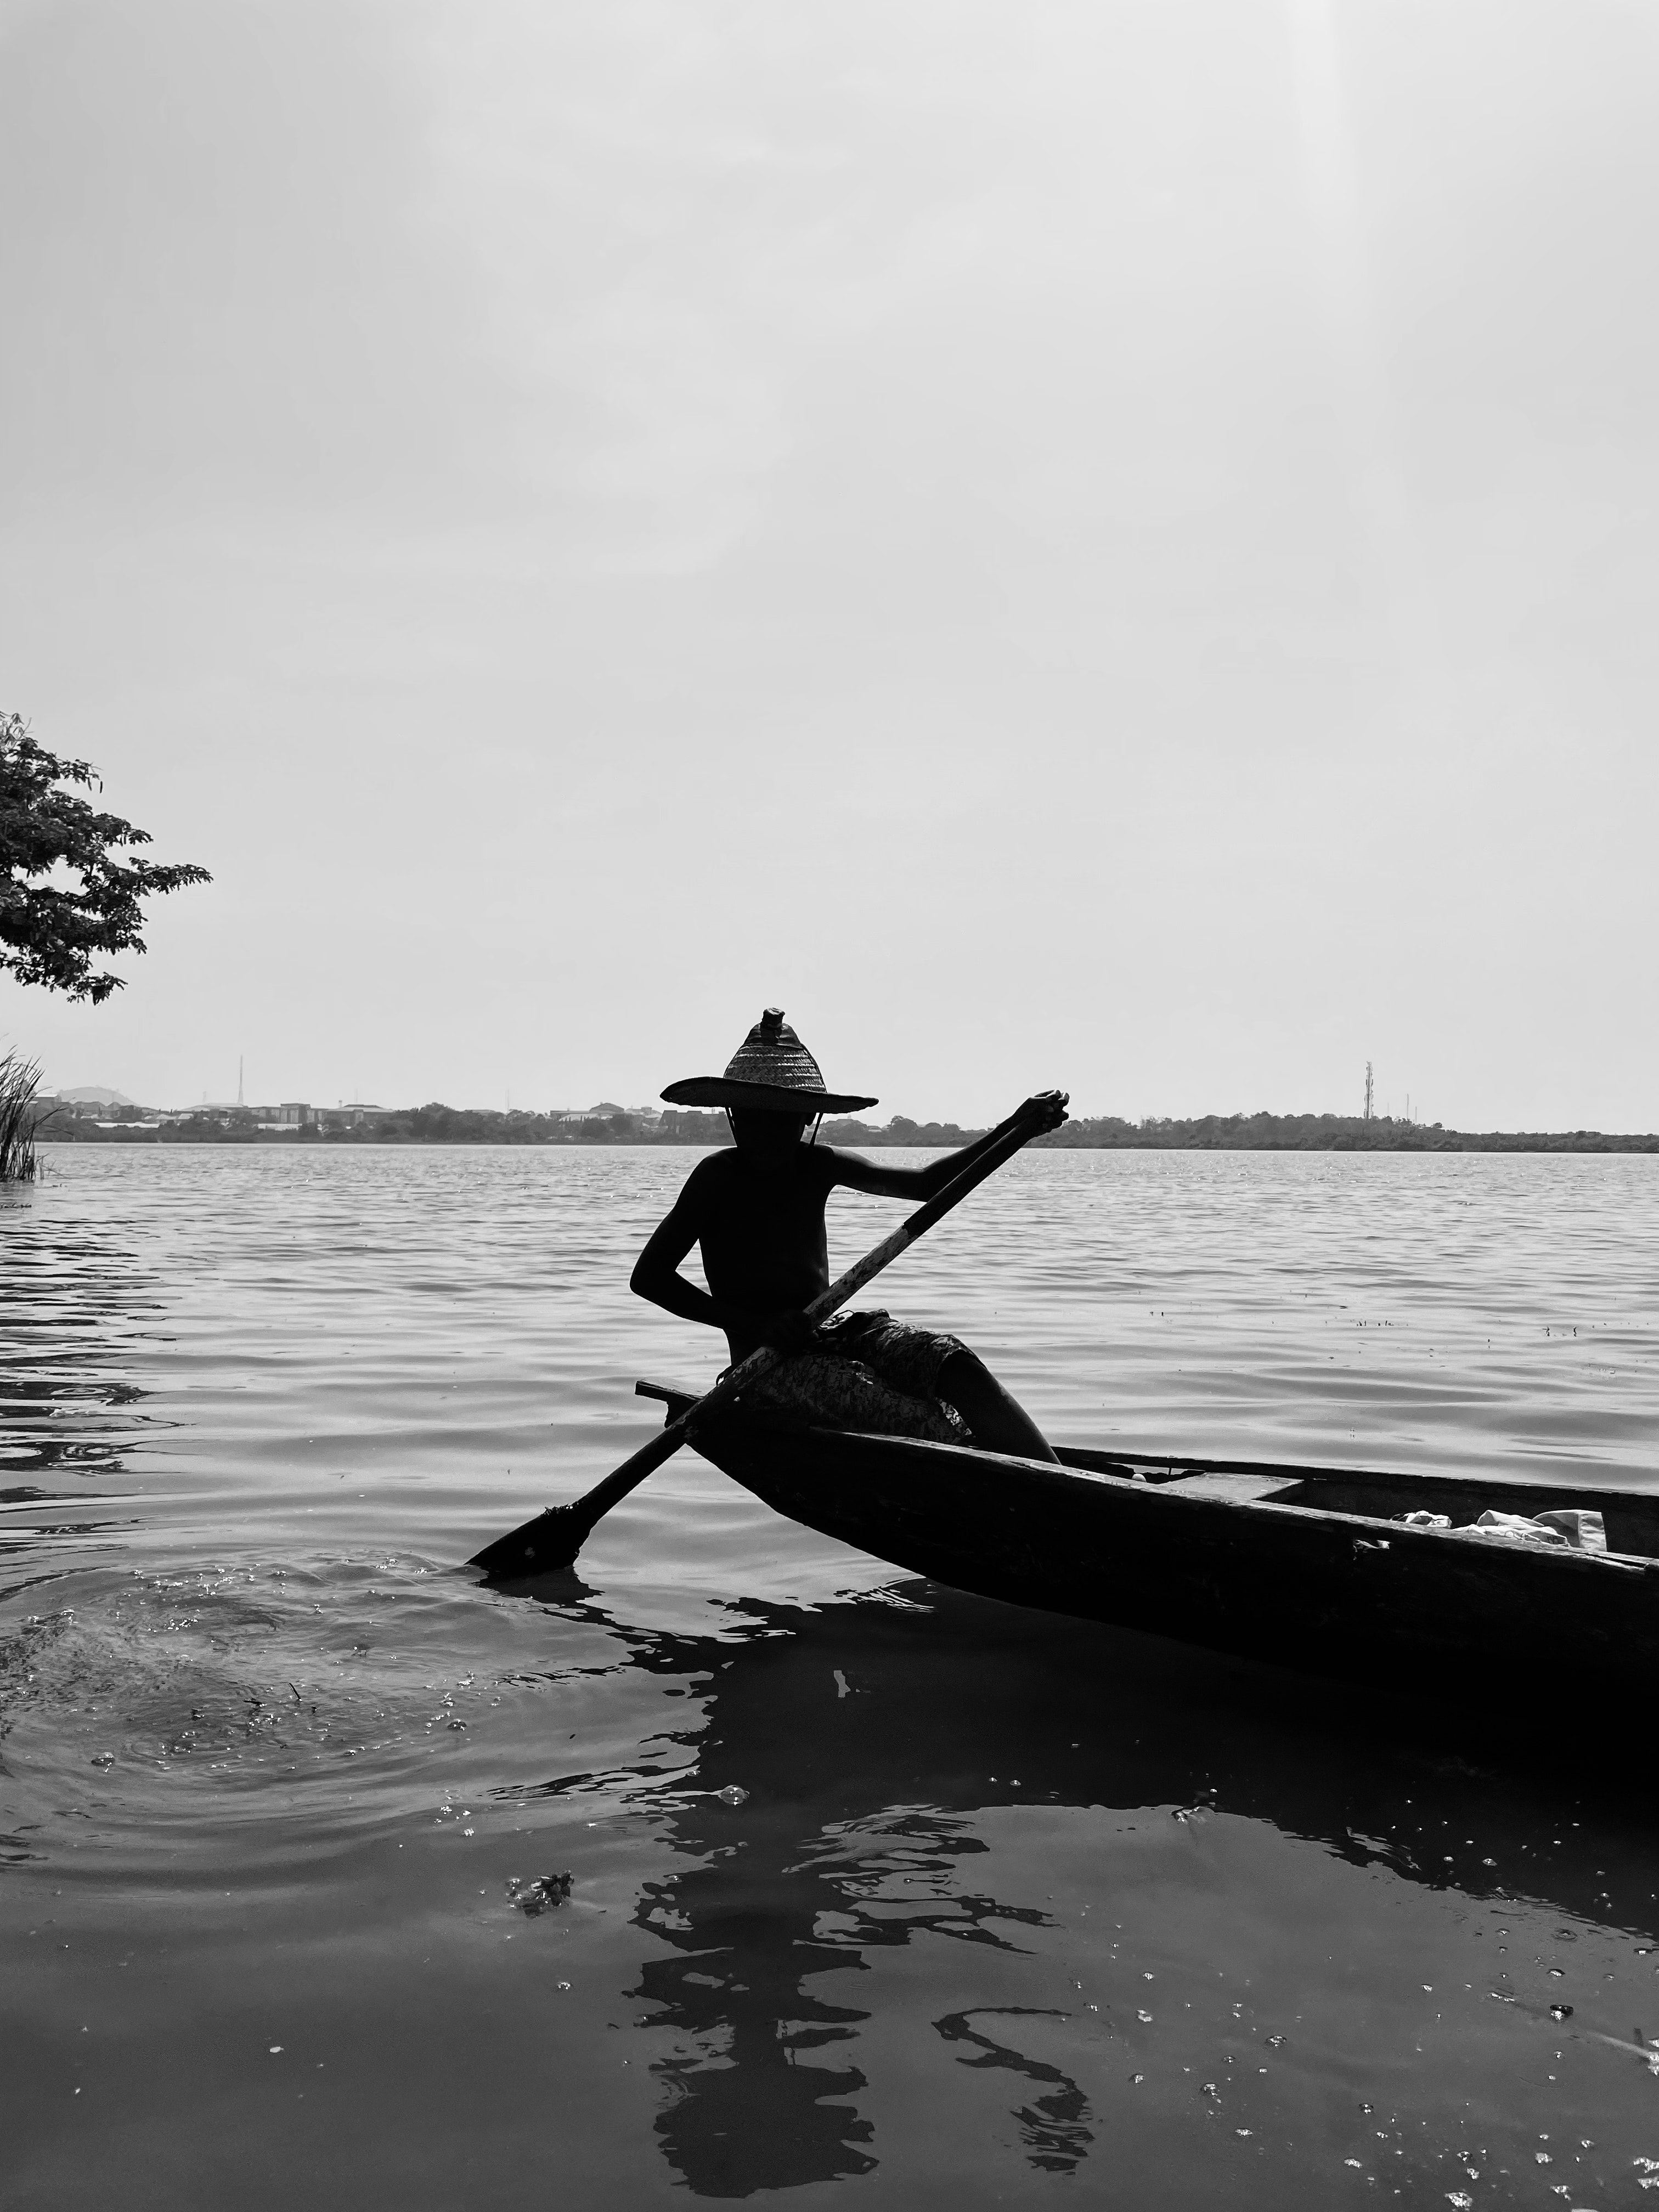
natural, water, boat, sky, paddle, watercraft, vehicle, boats and boating equipment and supplies, lake, cloud, oar, recreation, canoeing, wood, monochrome photography, sports, landscape, watercraft rowing, monochrome, crew, tree, canoe, water transportation, loch, water sport, boating, sound, reflection, horizon, lake district, evening, ocean, kayak, ship, reservoir, bayou, wind wave